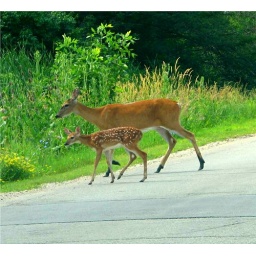
Deer crossing street on way to my sister's house in Joliet Illinois.